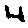
Label: 4